John Martin Finlay

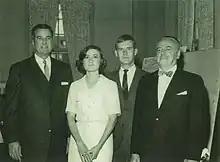
John Martin Finlay (right) and Professor Hudson Strode (far right), circa 1965

In 1959, Finlay enrolled at the University of Alabama. Hudson Strode, an English professor at the university, became an influential part of Finlay academic and personal life. Strode and his wife frequently invited Finlay to dinner and included him on some of their travels in the American South. During one trip to Mississippi, Strode introduced Finlay to John Crowe Ransom. In 1962, Finlay was named to the university's G.E. Academic College Bowl team and was flown to New York for the broadcast.